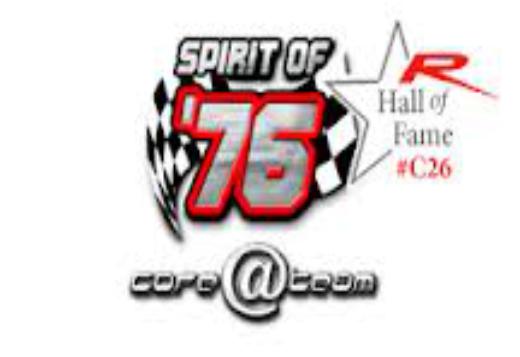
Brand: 76
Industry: Clothes